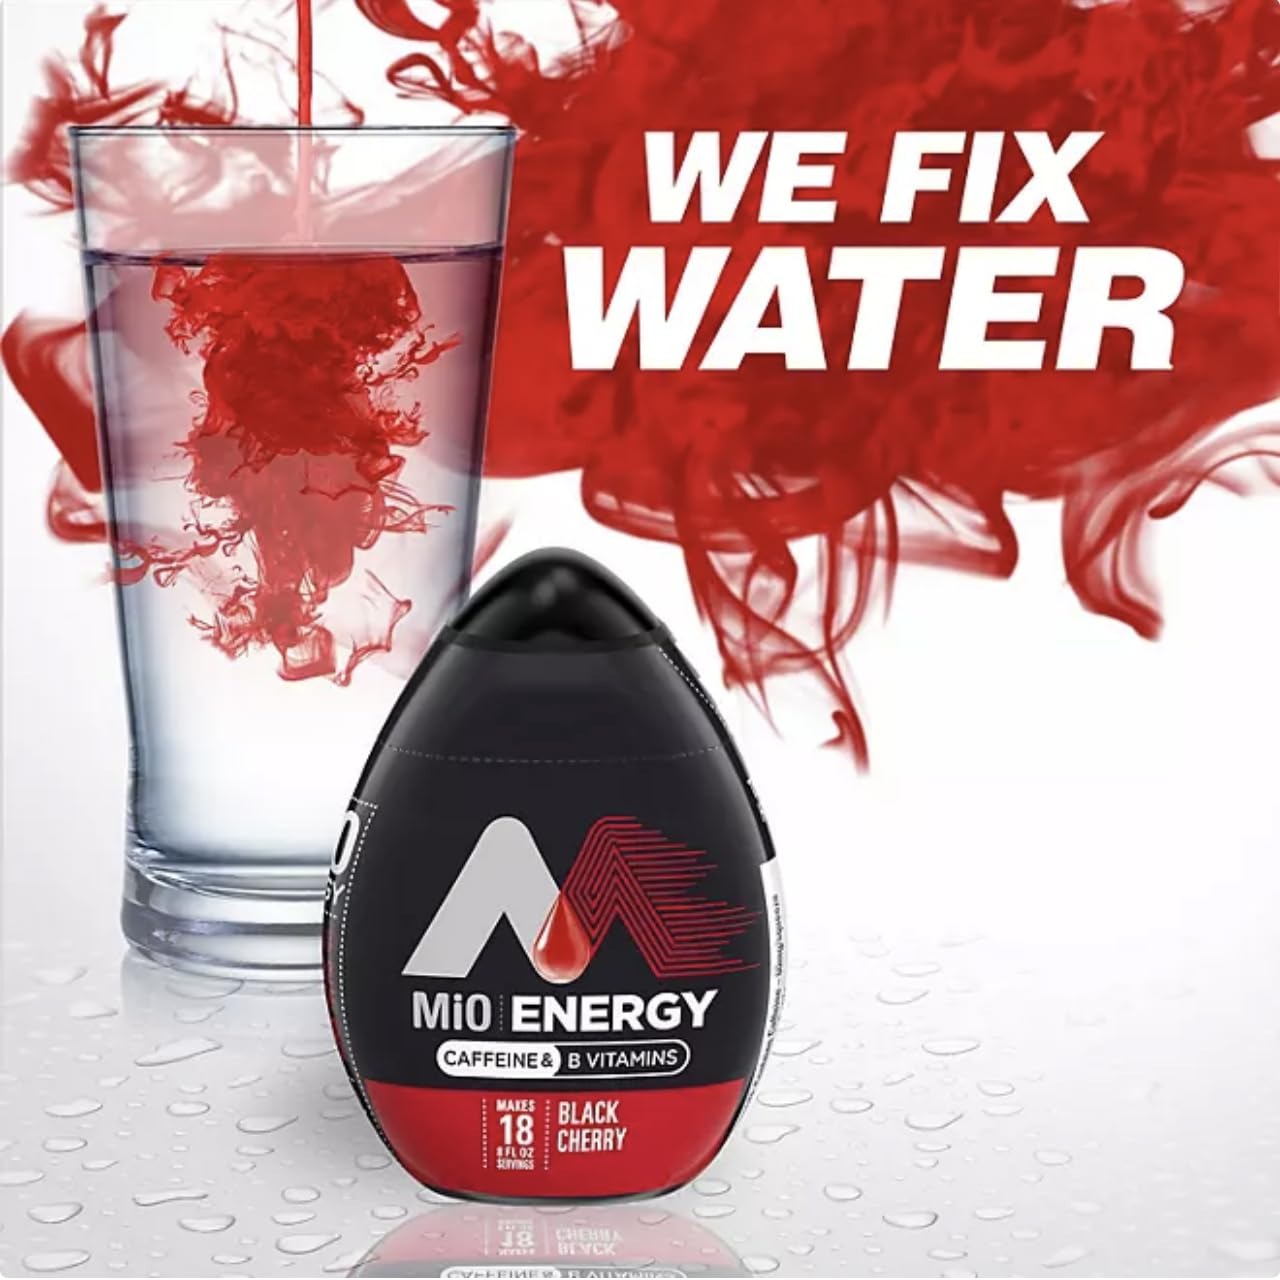
Item Name: MiO Energy Liquid Water Enhancer Variety Pack with Black Cherry, Acai Berry, & Strawberry Pineapple (1.62 fl. oz., 3 pk.)
Value: 4.86
Unit: Fl Oz

Price: 6.185